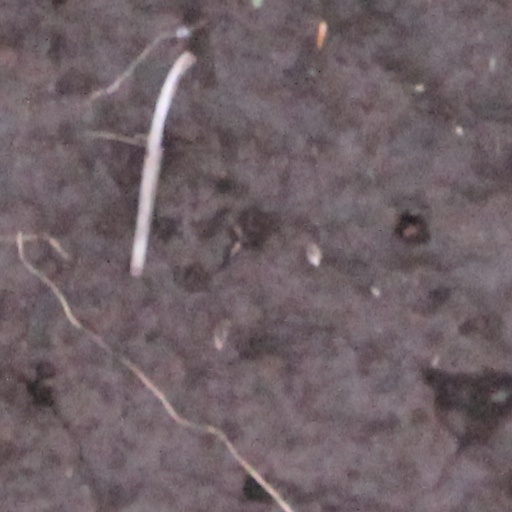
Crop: wheat